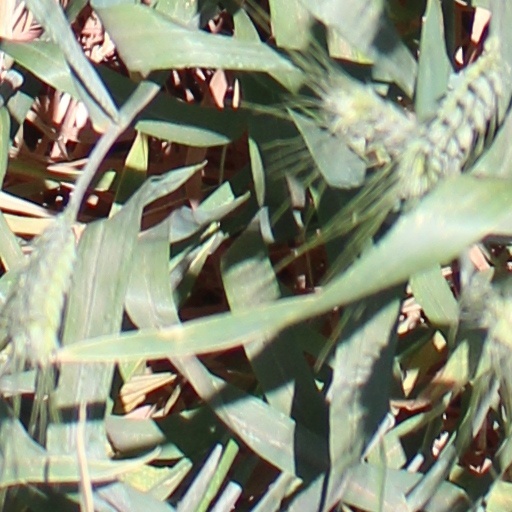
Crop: wheat